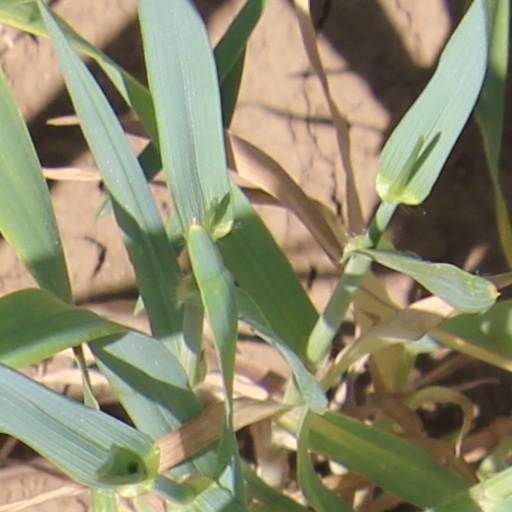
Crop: wheat